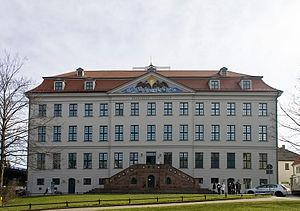
La Fondation Francke de Halle subventionne un grand nombre d'institutions culturelles, scientifiques, pédagogiques et sociales allemandes. Créée en 1698 par le pédagogue et théologien piétiste August Hermann Francke, elle jouit depuis des décennies d’une renommée internationale. Ses locaux historiques offrent un exemple unique d'architecture scolaire et figurent sur la liste proposée par l'Allemagne pour le classement au Patrimoine mondial de l'UNESCO. Aujourd'hui plus de 50 institutions se sont implantées sur les terrains de cette fondation, dont quatre écoles, quelques instituts de l’Université Martin-Luther, le Fonds Fédéral de l'Action Culturelle et l'Institut Allemand de la Jeunesse.